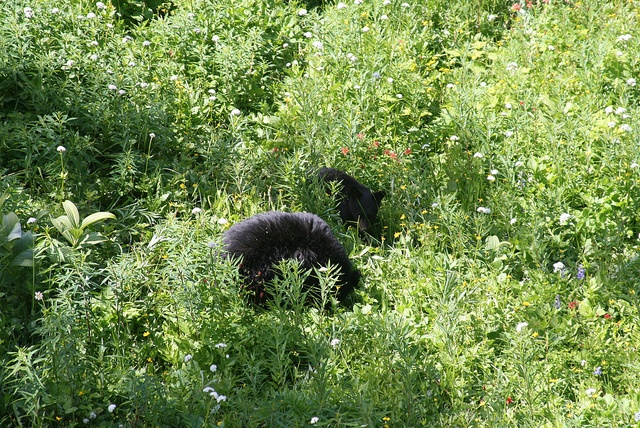
Unidentifiable furry black animals are partly visible in a flowery meadow.
Two black furry animals are surrounded by plants and greenery.
The tops of two gorillas heads are sticking out of the grass.
Two small bears nosing around in some very tall grass and flowers.
two black bears are walking through some bushes and plants